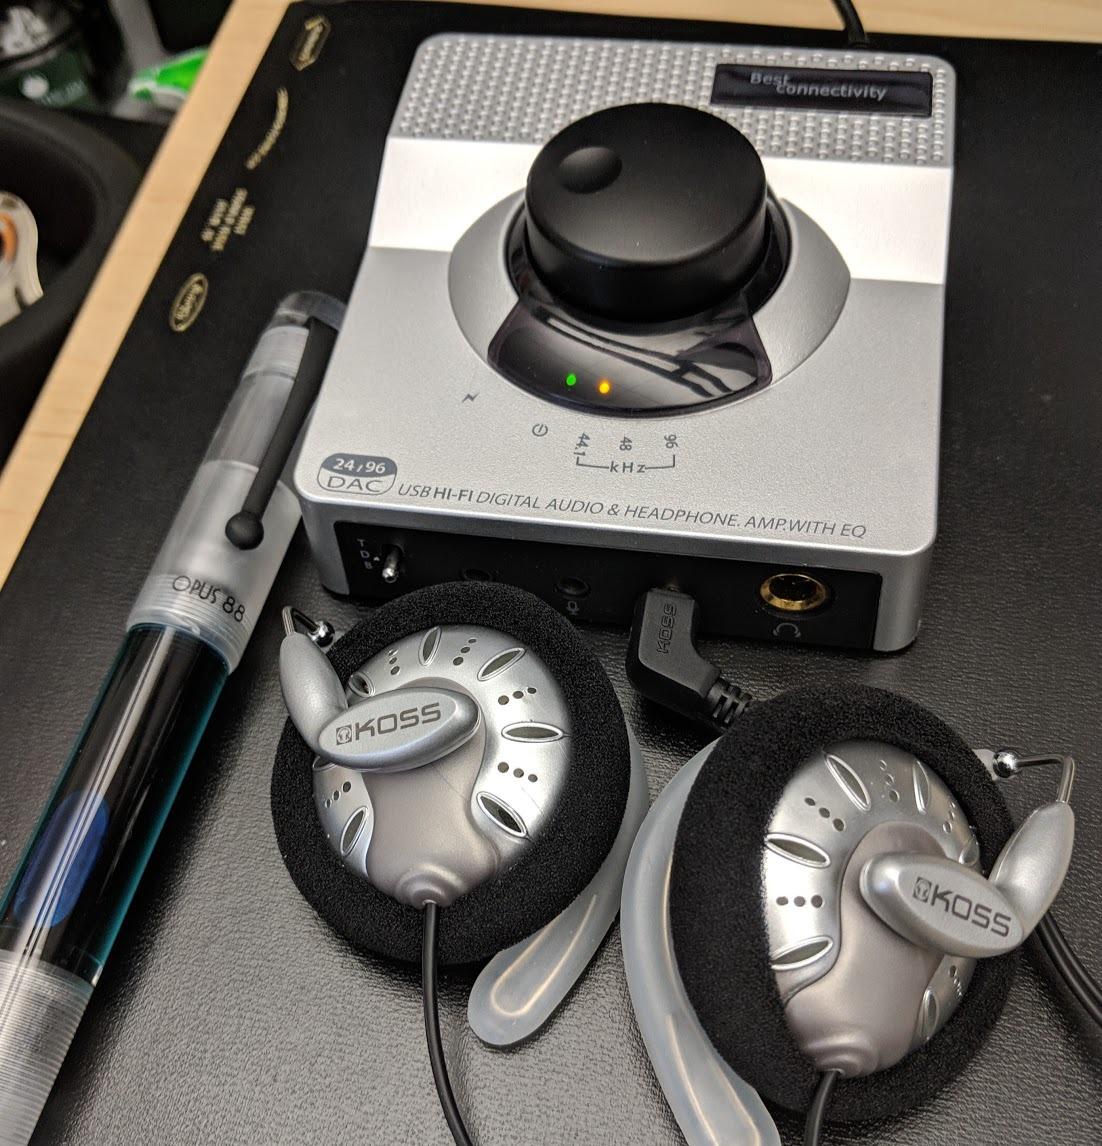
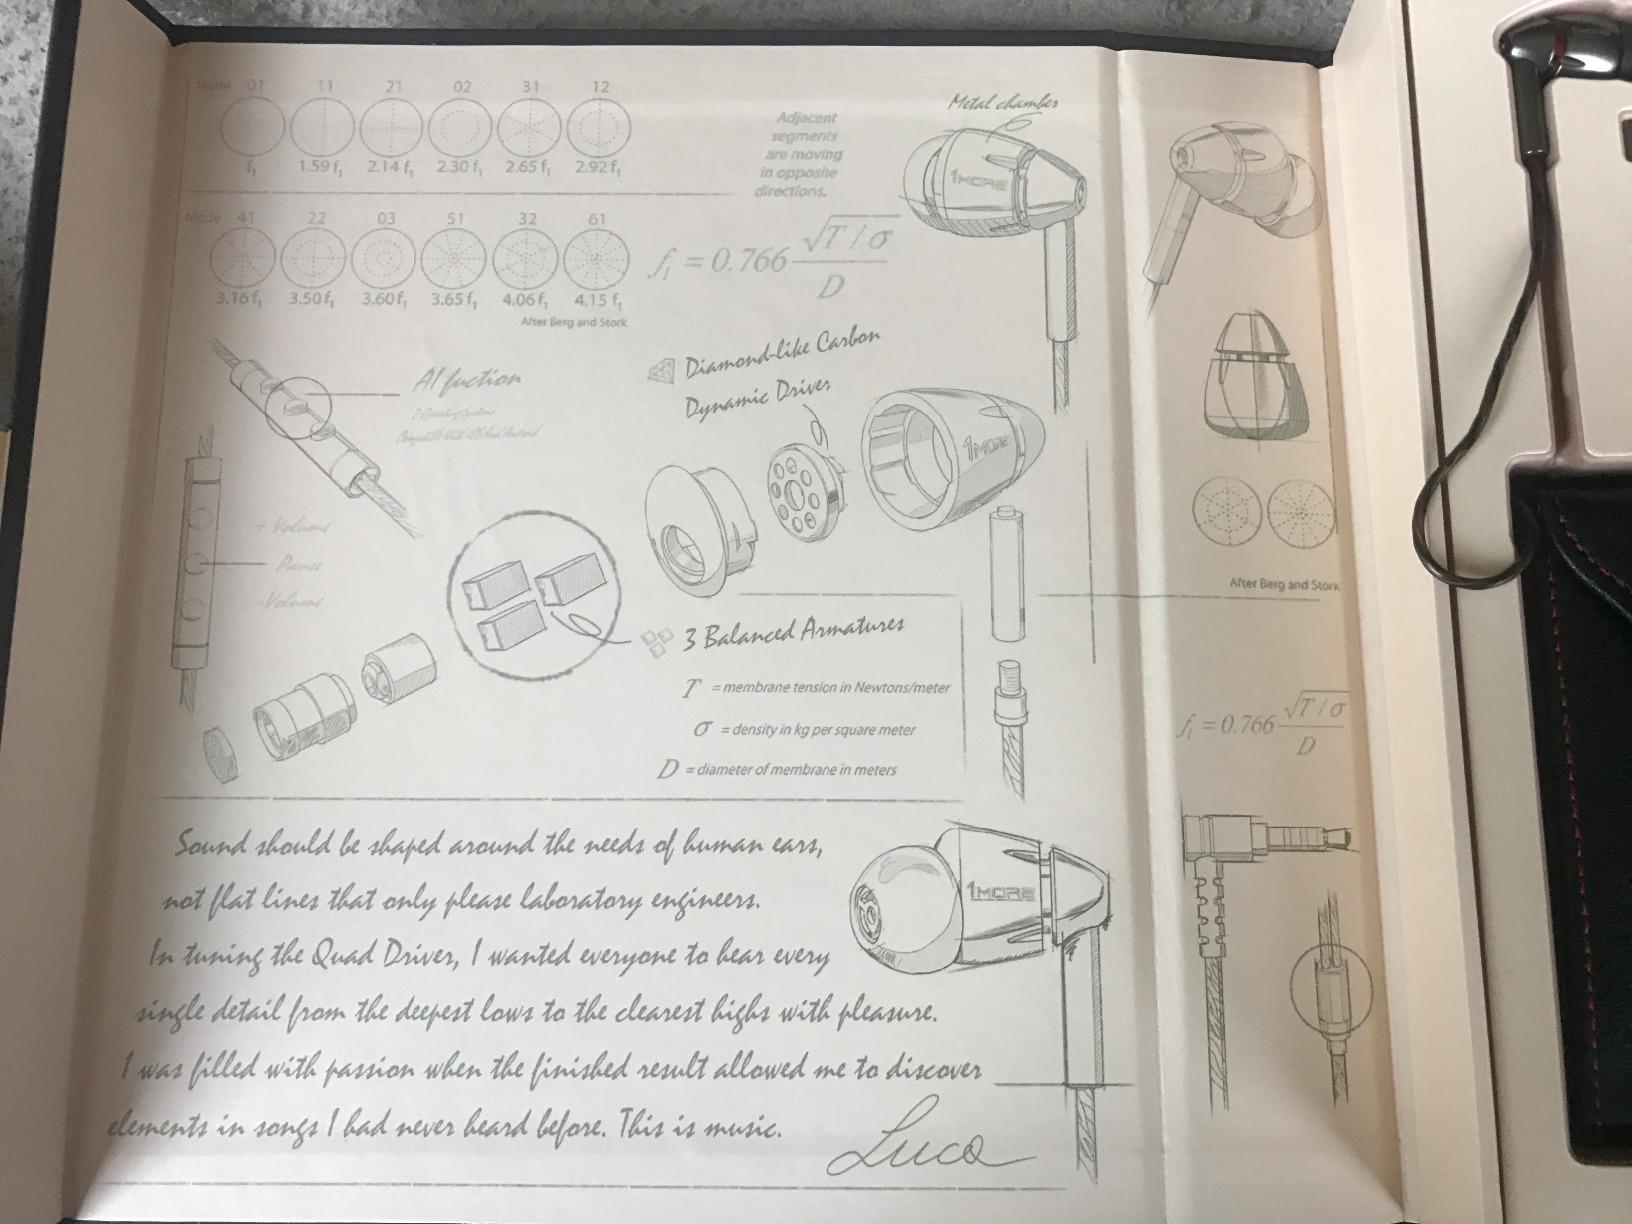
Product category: headphones
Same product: no